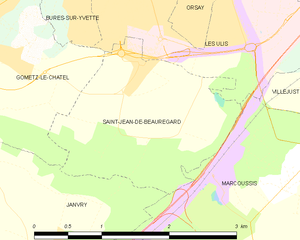
Carte des communes françaises Saint-Jean-de-Beauregard